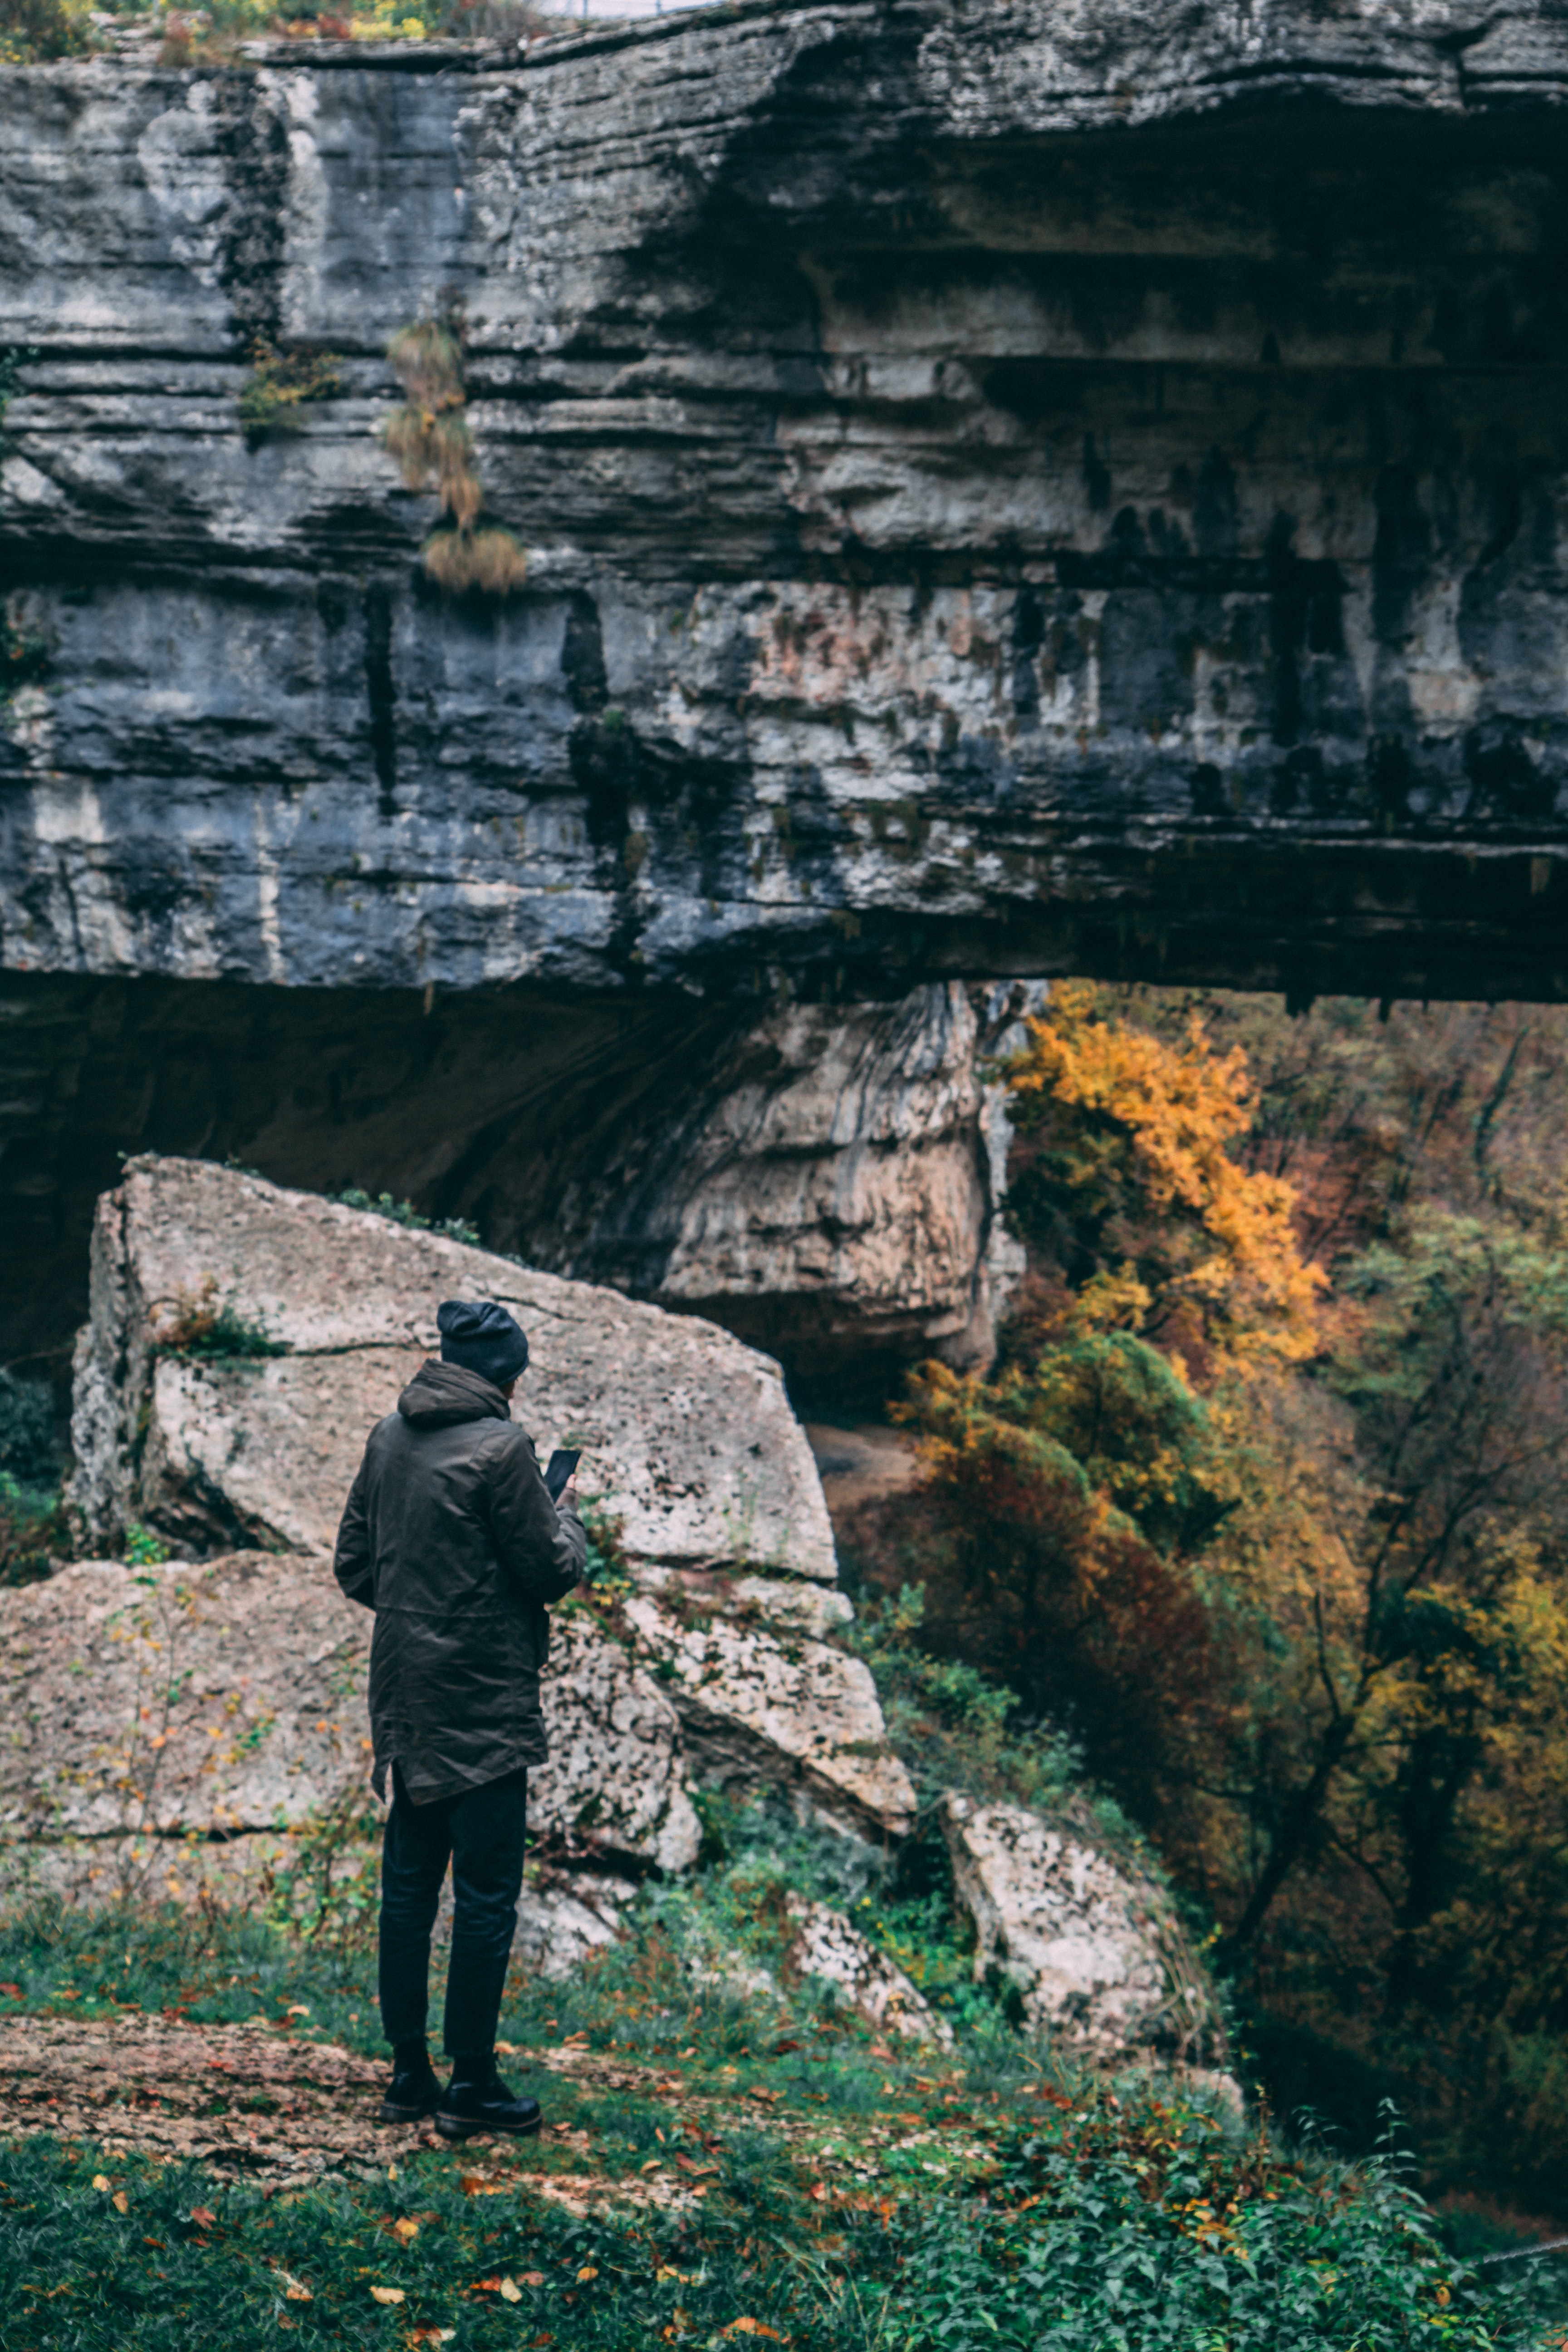
rock, geology, formation, bedrock, outcrop, tree, escarpment, fault, cliff, terrain, national park, photography, geological phenomenon, landscape, plant, shadow, klippe, state park, tourism